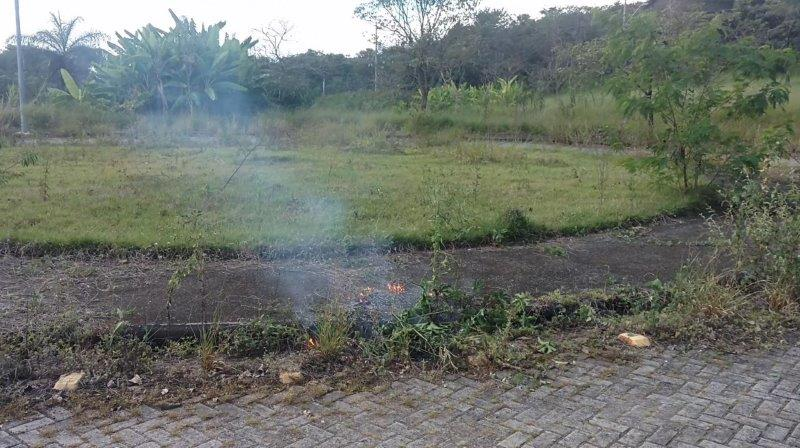
Fire: no
Smoke: yes